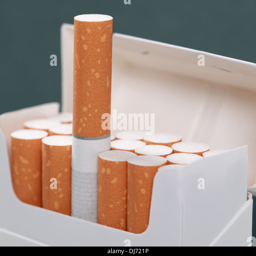
cigarettes in a pack , topic smoking and addiction